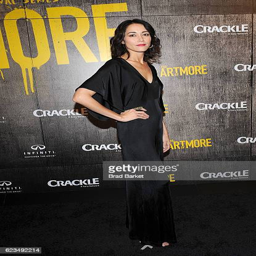
actor attends the season premiere at art gallery